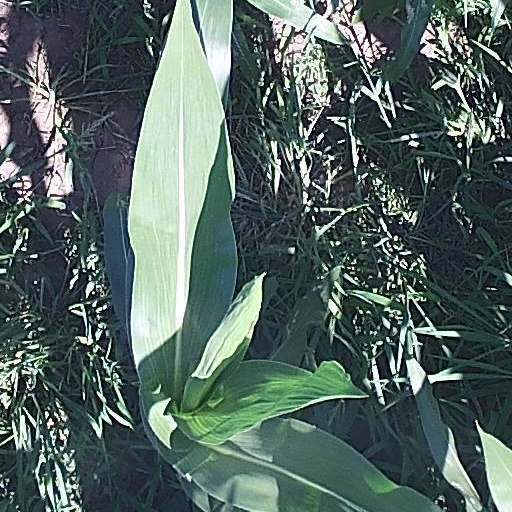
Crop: maize; corn